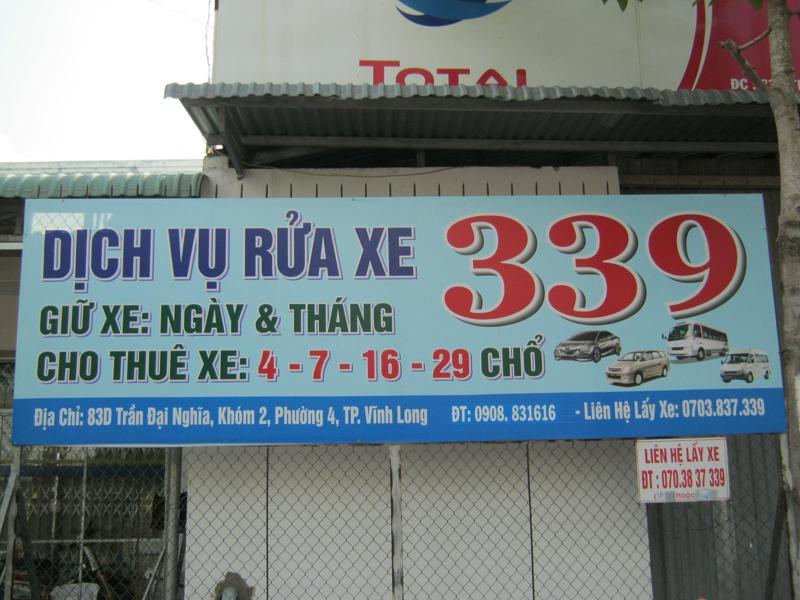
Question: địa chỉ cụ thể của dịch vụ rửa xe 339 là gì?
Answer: địa chỉ cụ thể của dịch vụ rửa xe 339 là 83d trần đại nghĩa, khóm 2, phường 4, tp. vĩnh long